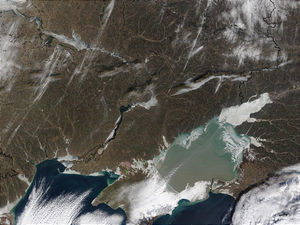
Azovske Hav
Det lave Azovske Hav kan klart adskilles fra det dybere Sortehav.
Det Azovske Hav er et indhav adskilt fra Sortehavet af Krimhalvøen. Det Azovske Hav er forbundet med Sortehavet via Kertjstrædet. Både Ukraine og Rusland har kyst ud til havet.